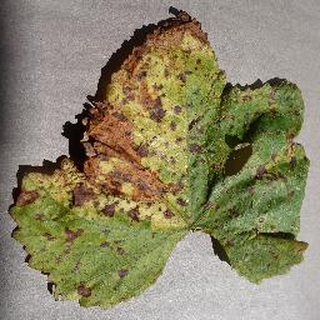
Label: grape_leaf_blight